Magnolia Roller Vixens

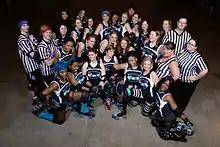
League members in 2010

Magnolia Roller Vixens (MRV) was a women's flat track roller derby league based in Jackson, Mississippi. Founded in 2008, the league consisted of a single team, which competed against teams from other leagues. Magnolia was a member of the Women's Flat Track Derby Association (WFTDA).